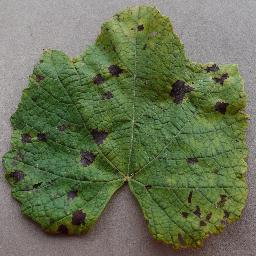
Label: Grape___Leaf_blight_(Isariopsis_Leaf_Spot)